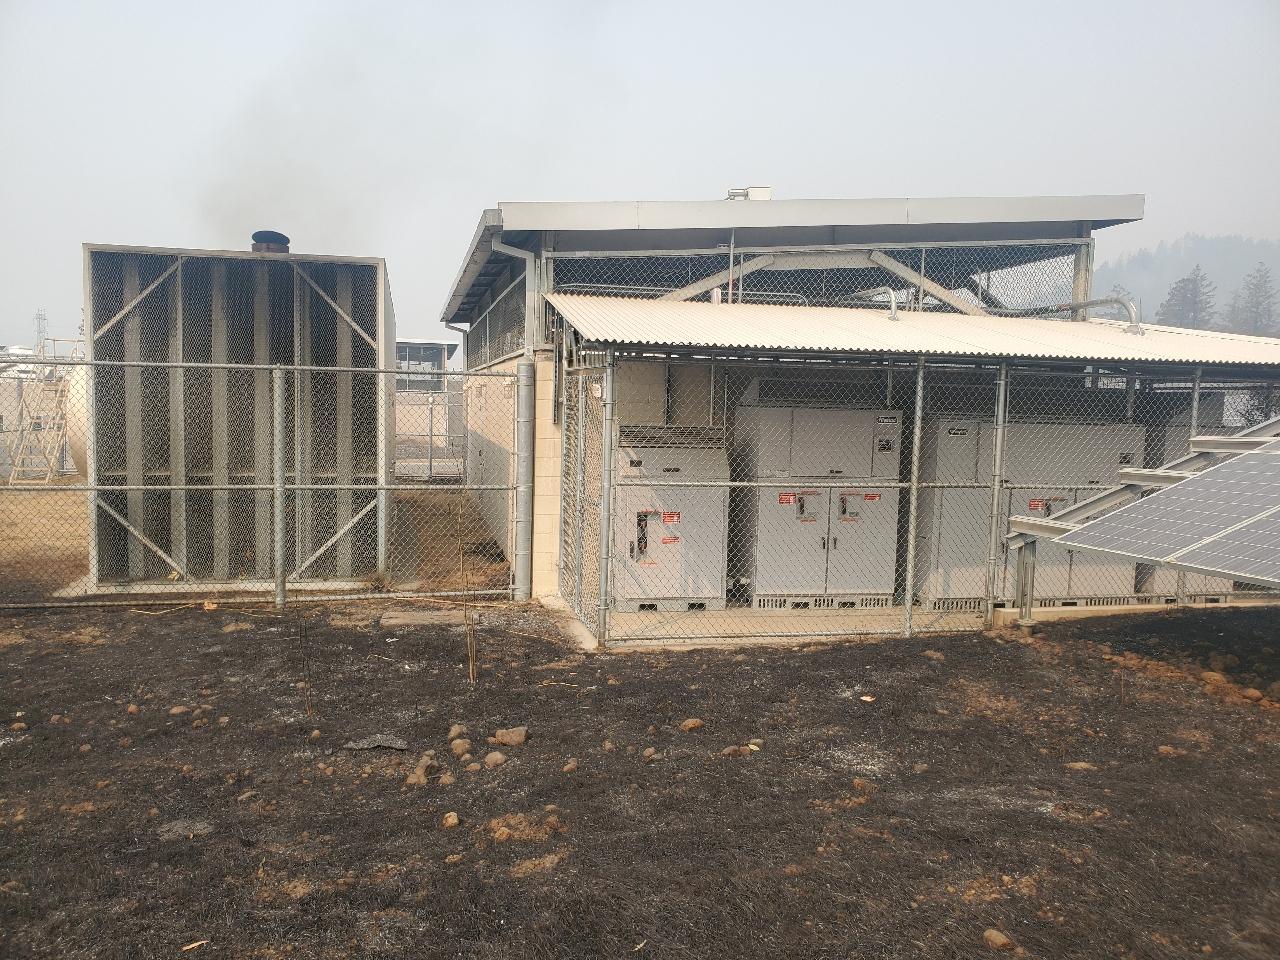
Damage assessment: affected